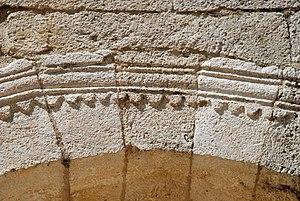
France - Gard - Chapelle Saint-Amand de Théziers
Les dents-de-scie, en architecture, sont un type d'ornements courants imitant les dents d'une scie.
La chapelle Saint-Amant est une chapelle romane située à Théziers dans le département français du Gard en région Occitanie.